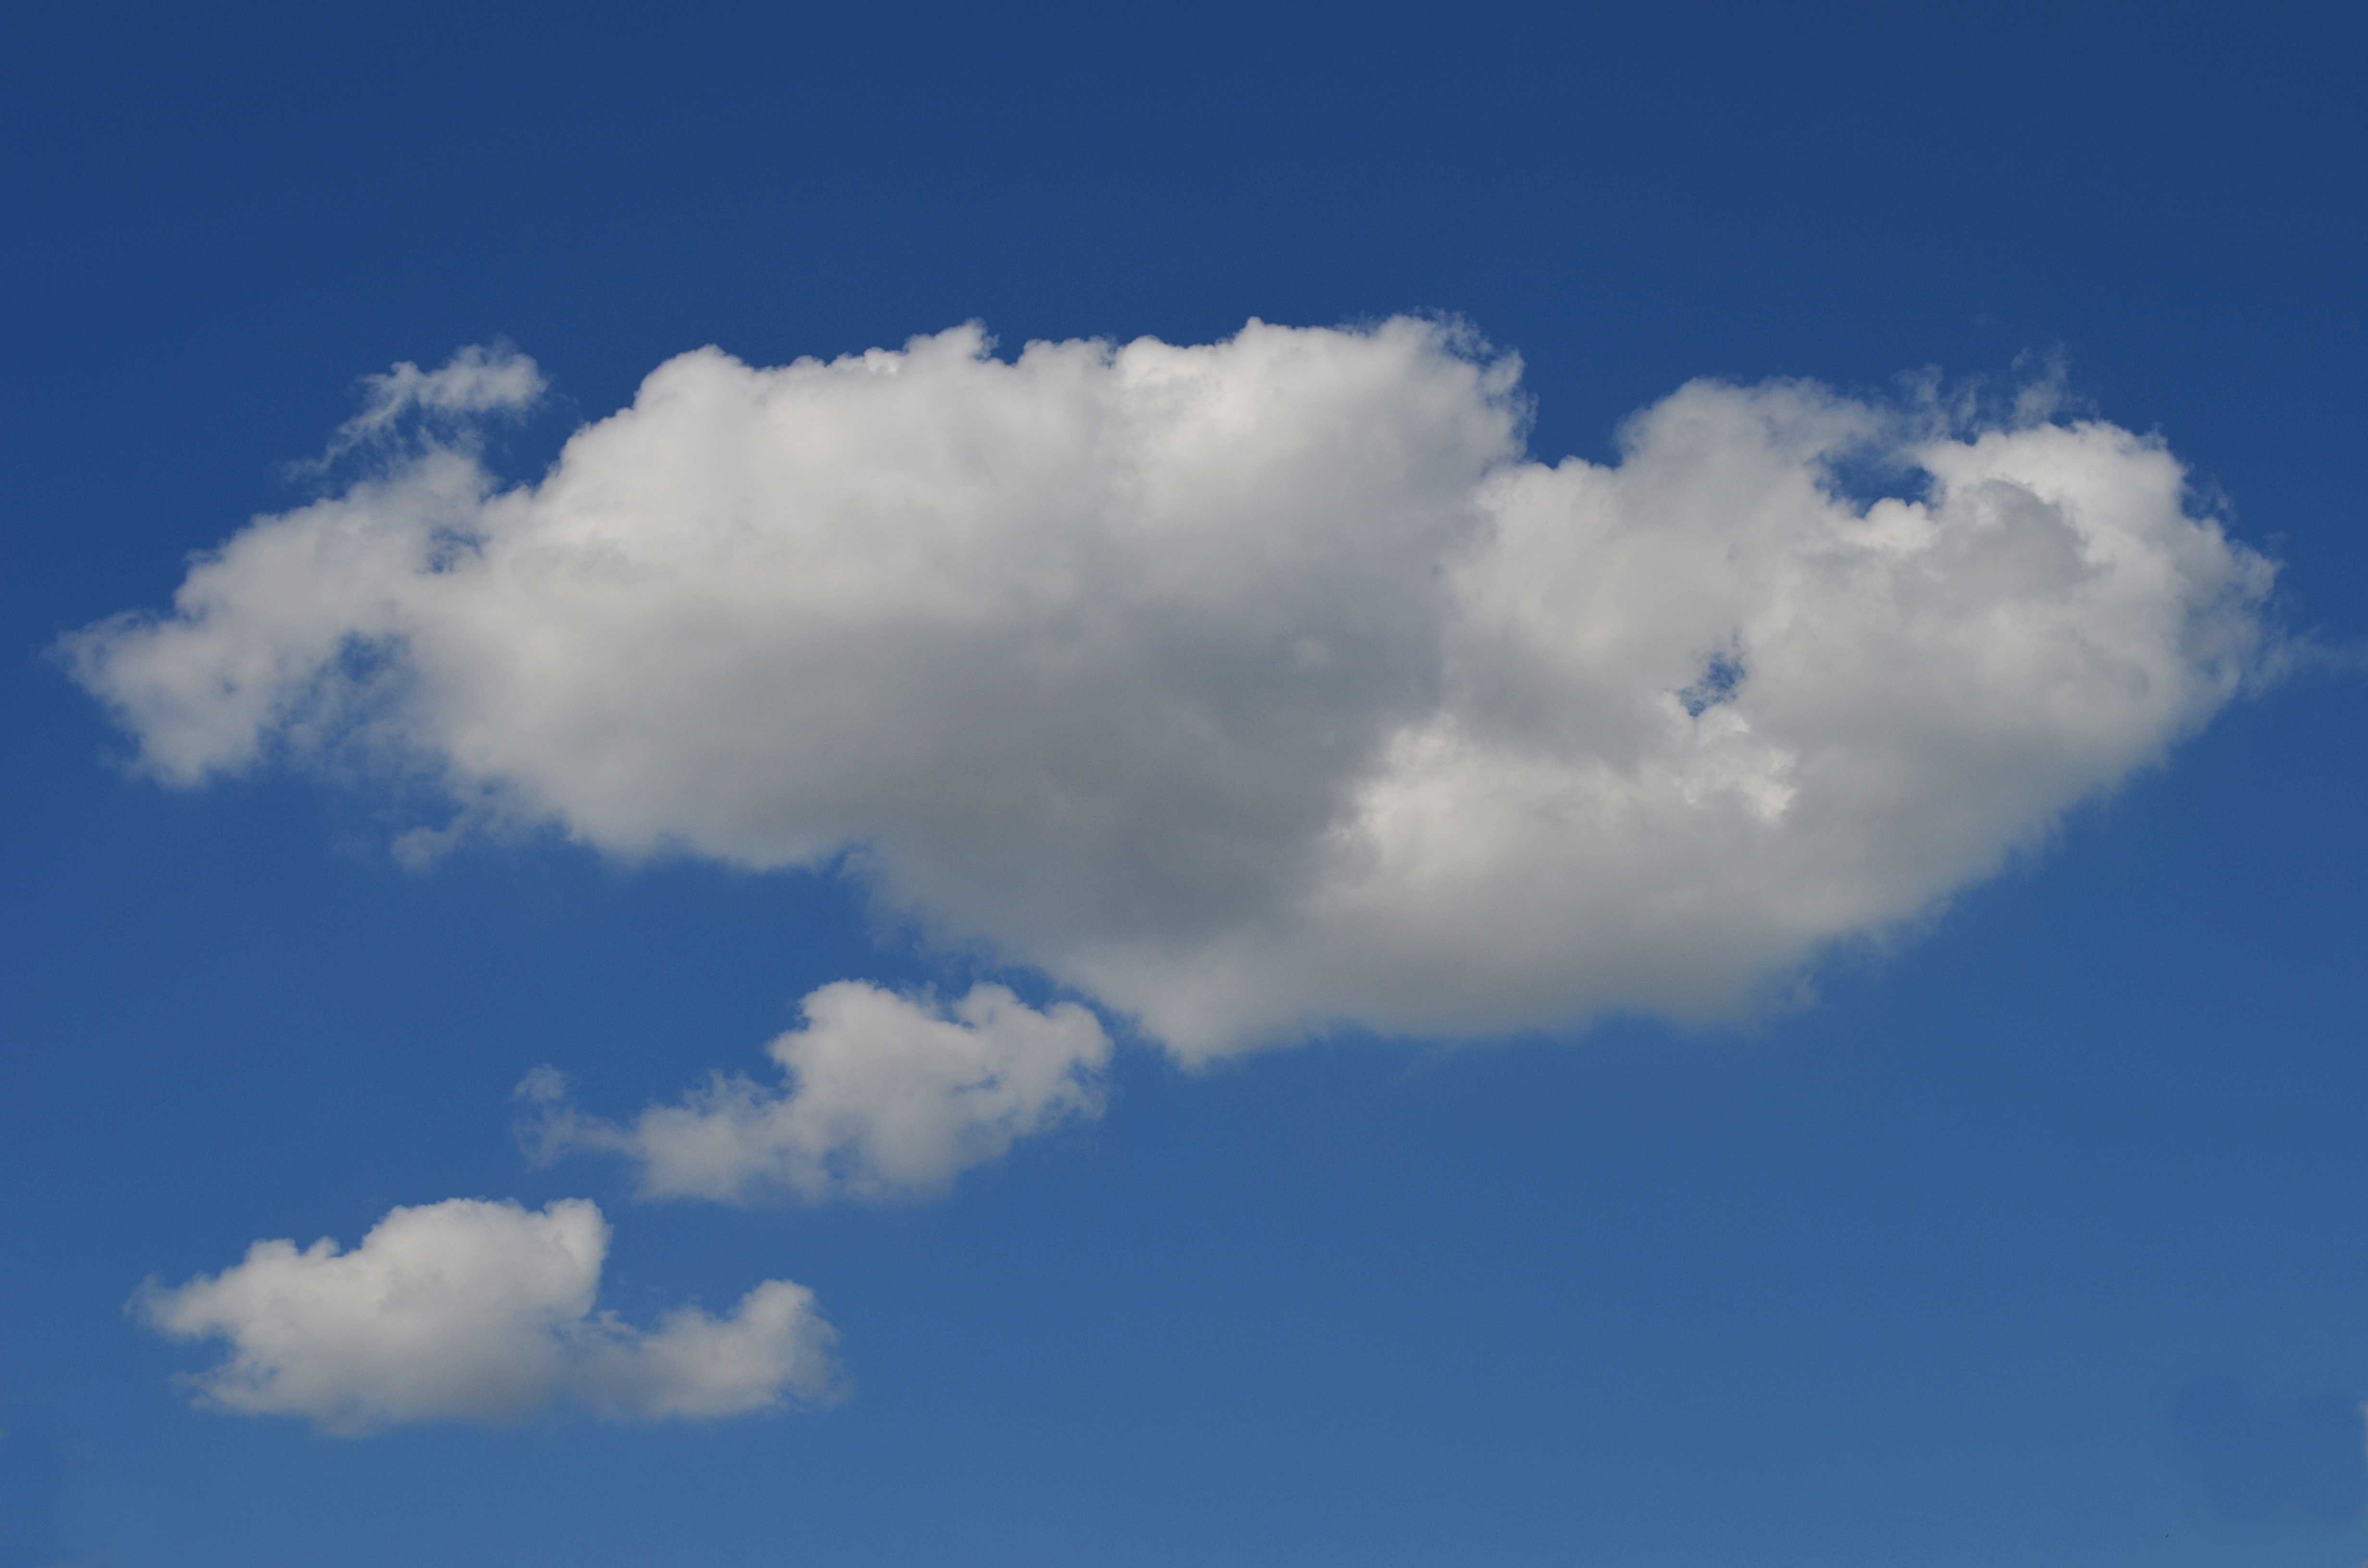
nature, cloud, sky, white, view, atmosphere, panorama, daytime, space, weather, cumulus, blue, blue sky, cloud cover, clouds, the sun, the height of the, glomerulus, meteorological phenomenon, atmosphere of earth